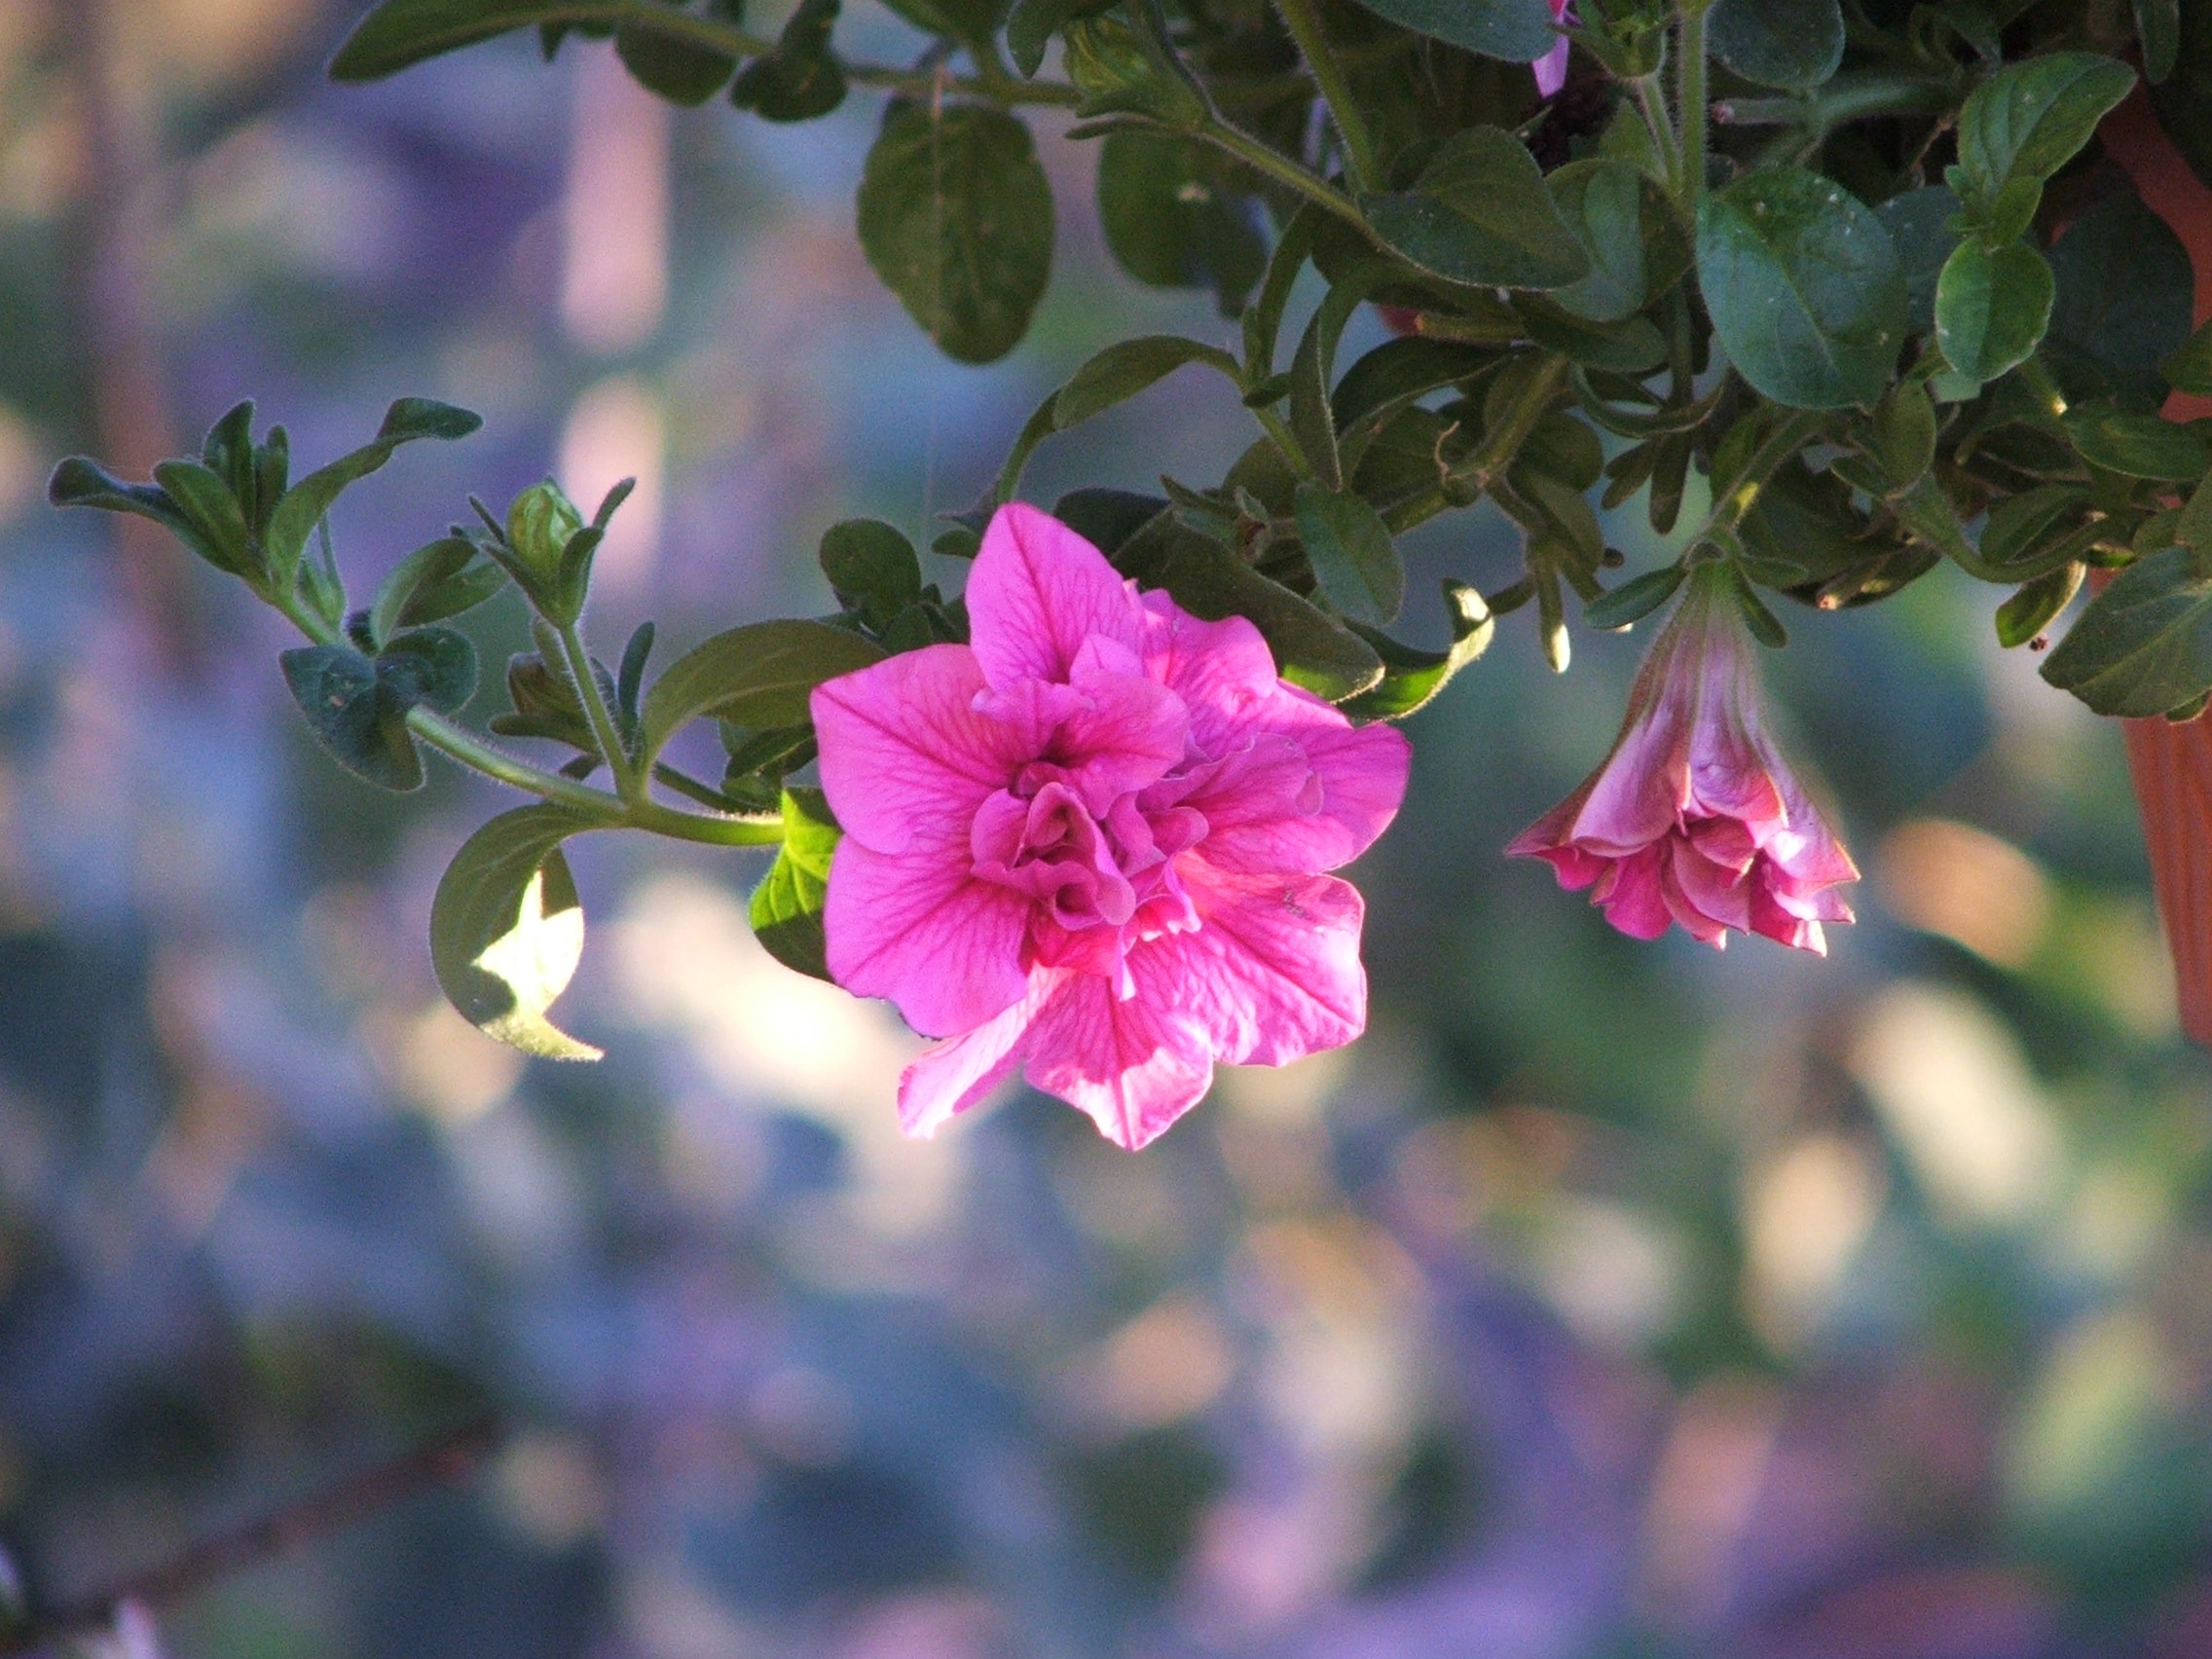
tree, nature, branch, blossom, plant, stem, leaf, flower, petal, bloom, floral, environment, herb, natural, botany, agriculture, flora, botanical, wildflower, outdoors, vegetation, shrub, horticulture, organic, macro photography, summer flowers, flowering plant, woody plant, land plant